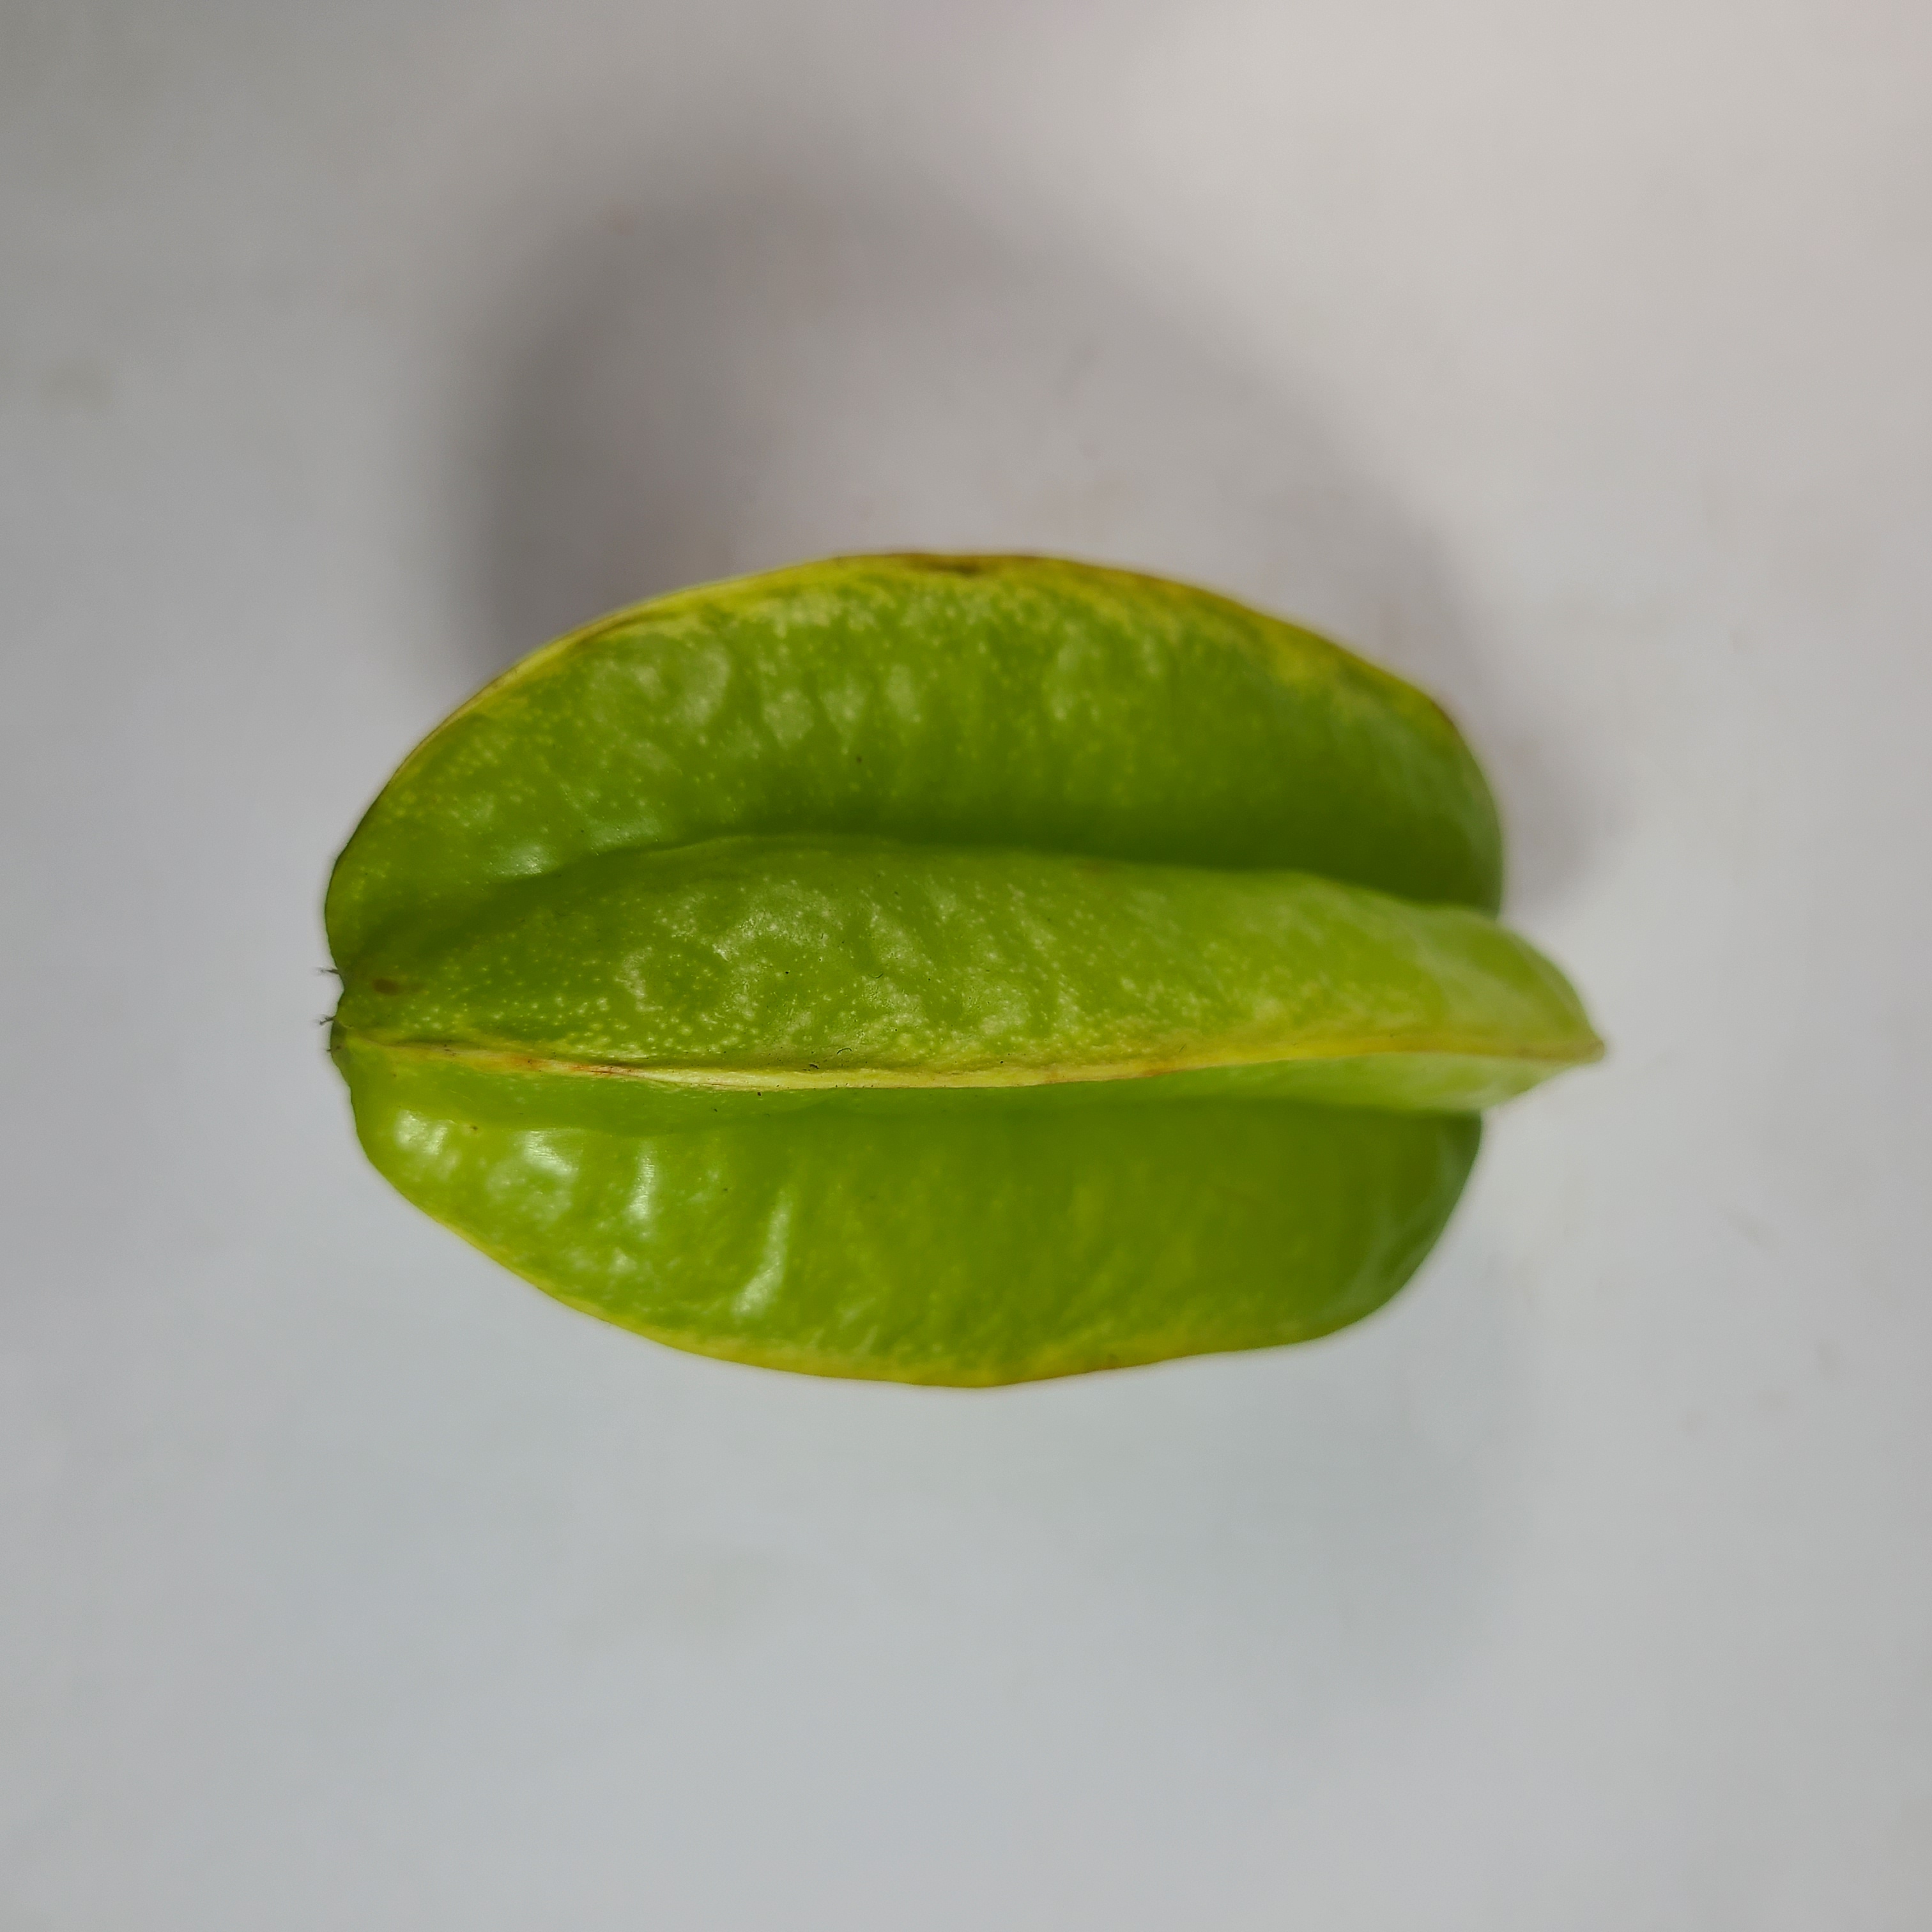
Label: Healthy Fruits